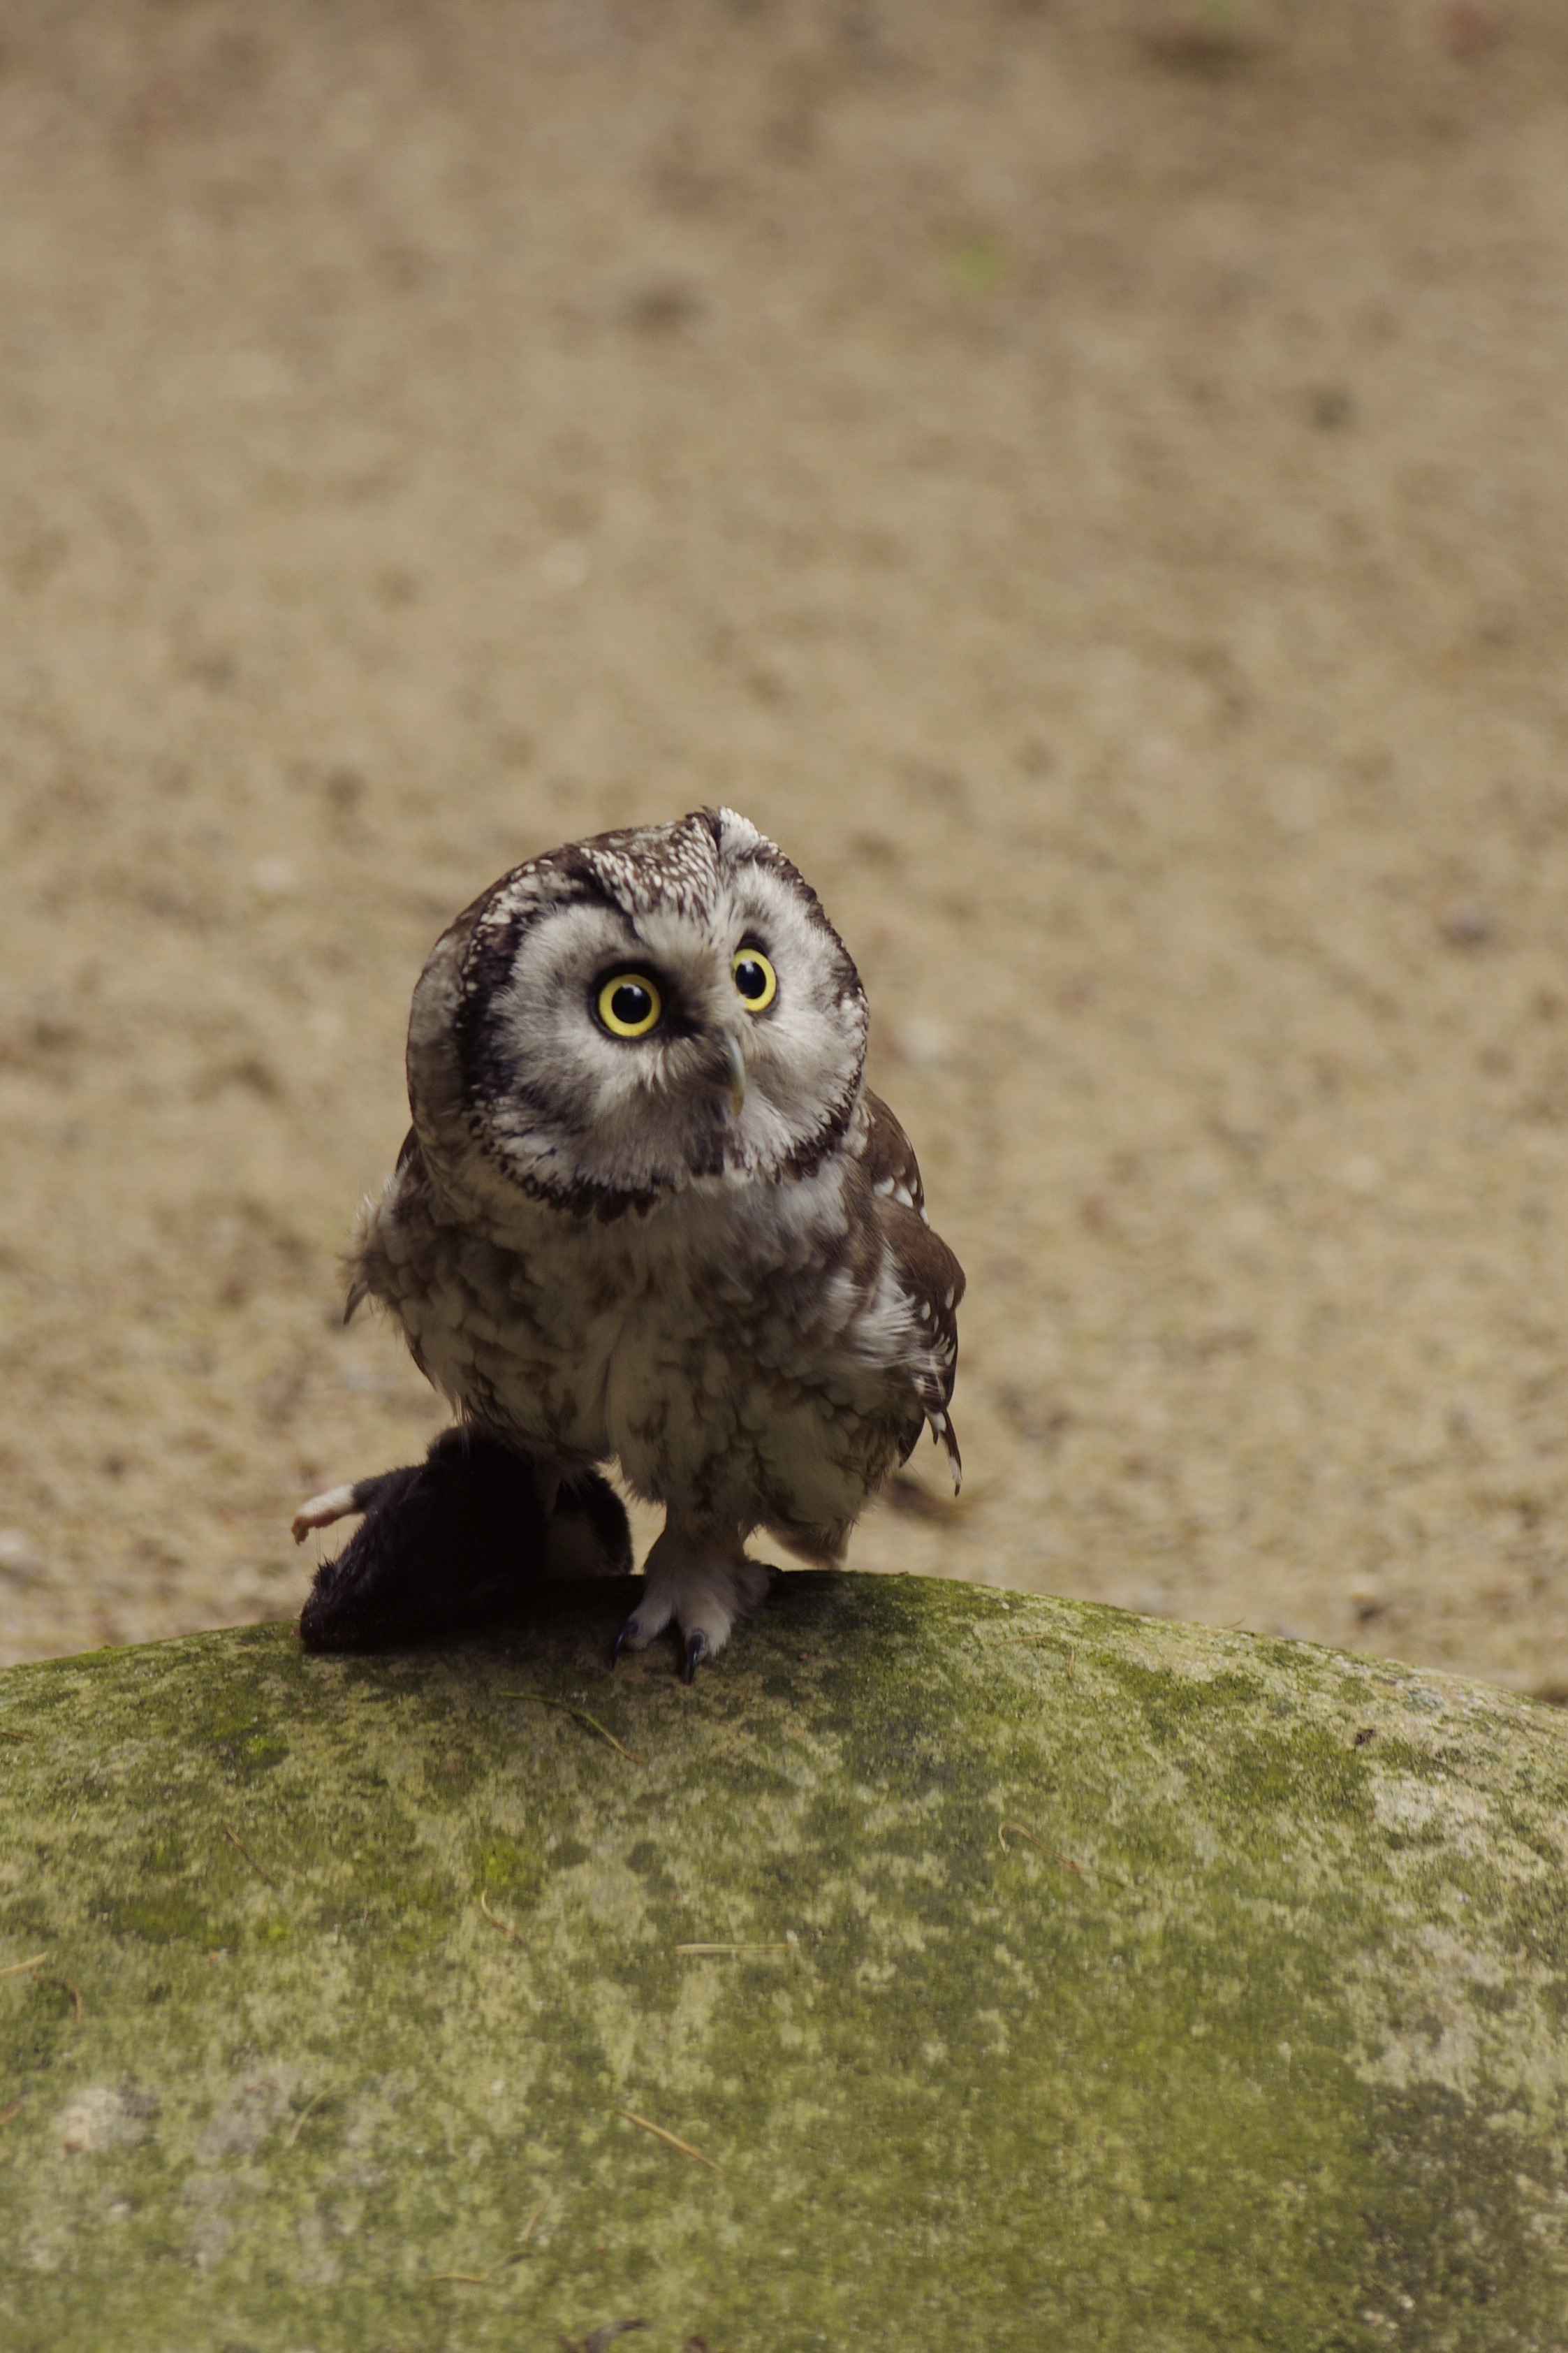
bird, wildlife, beak, owl, fauna, bird of prey, vertebrate, tallinn zoo, eurasian pygmy owl